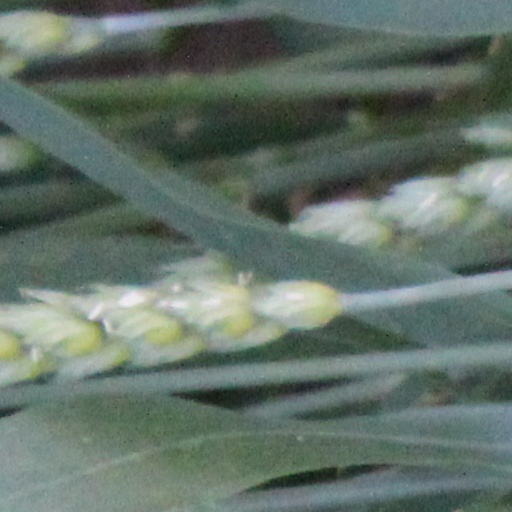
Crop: wheat